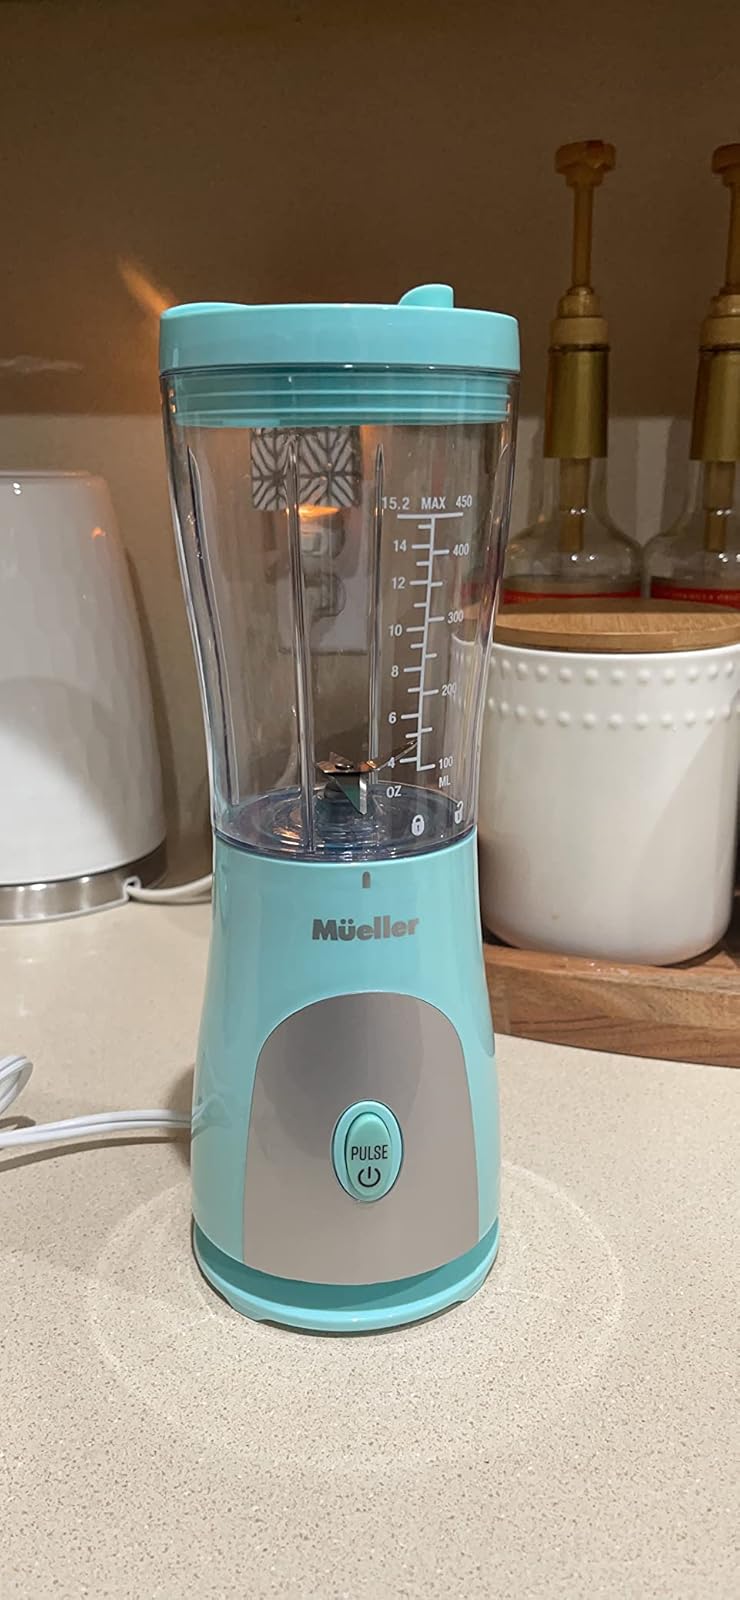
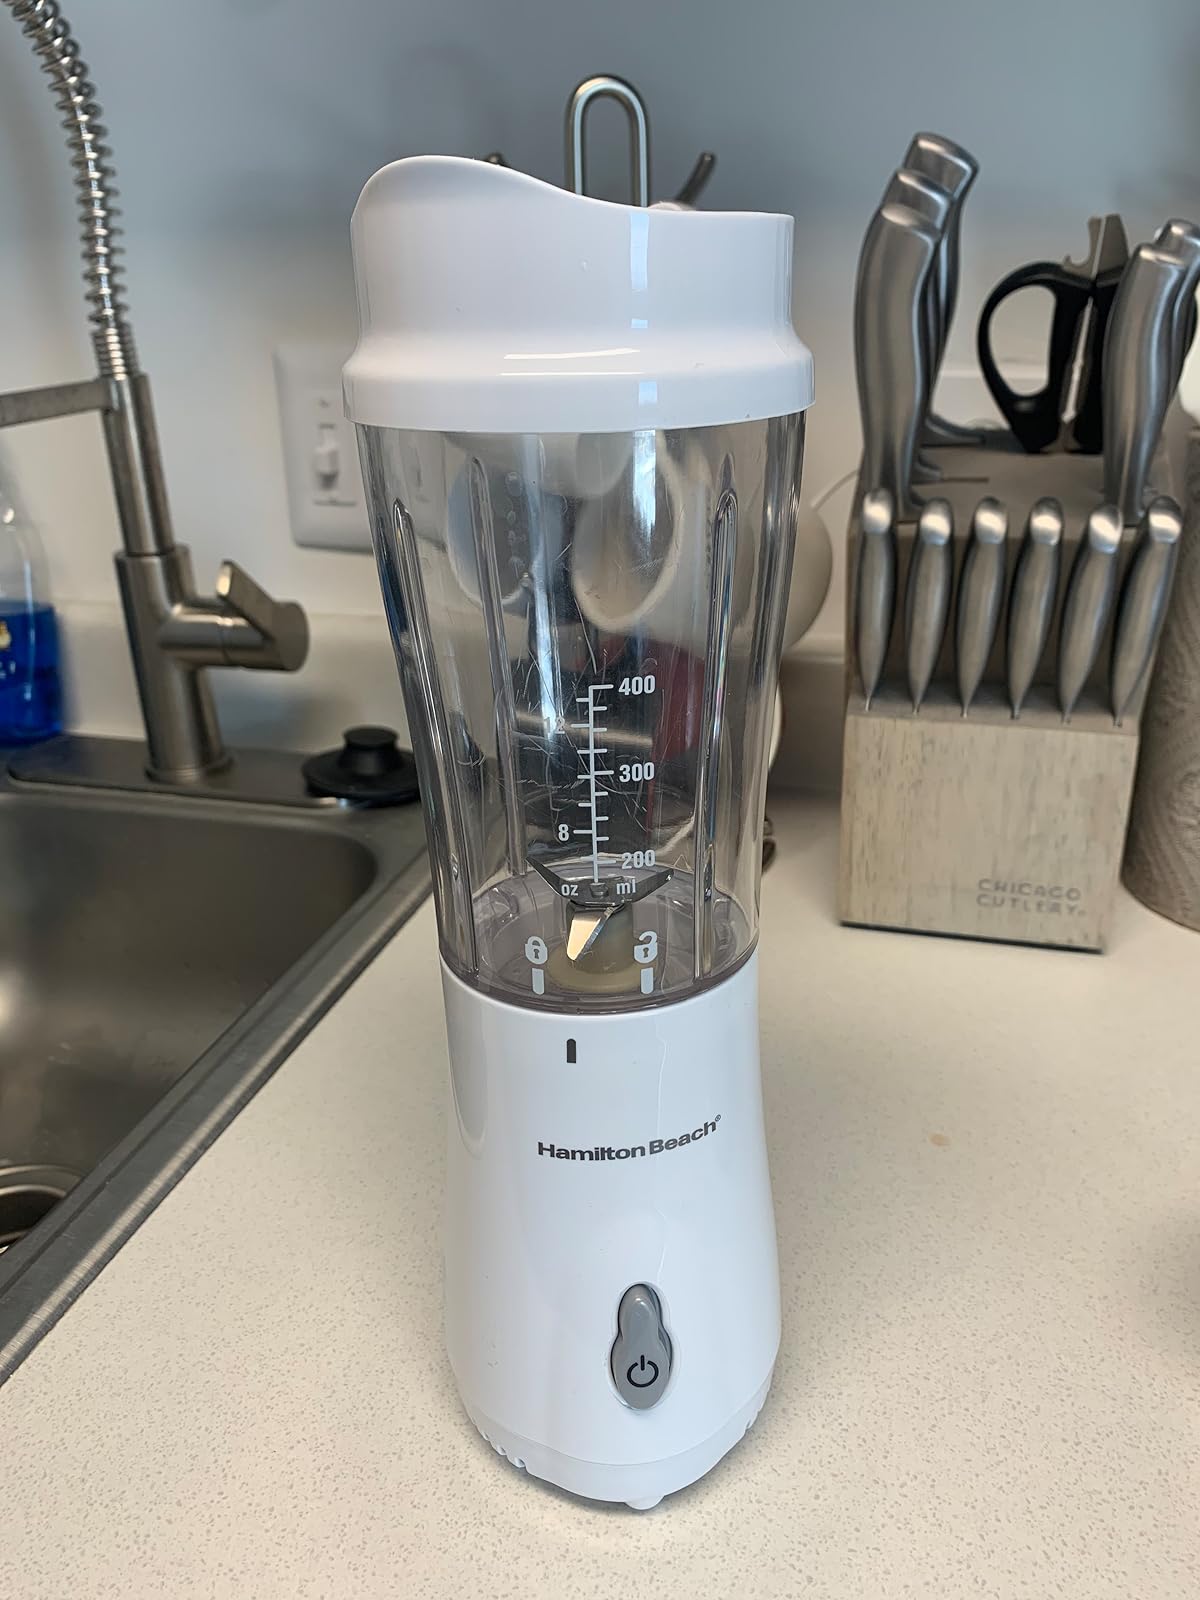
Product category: items_blender
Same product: no